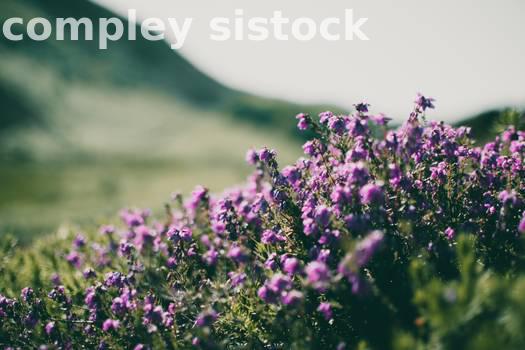
Label: Watermark